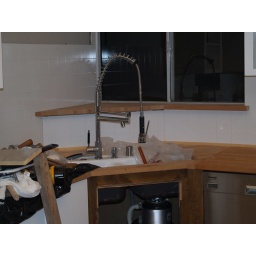
a year ago we refaced the kitchen putting in new cabinets, flooring, countertops, and wall coverings.